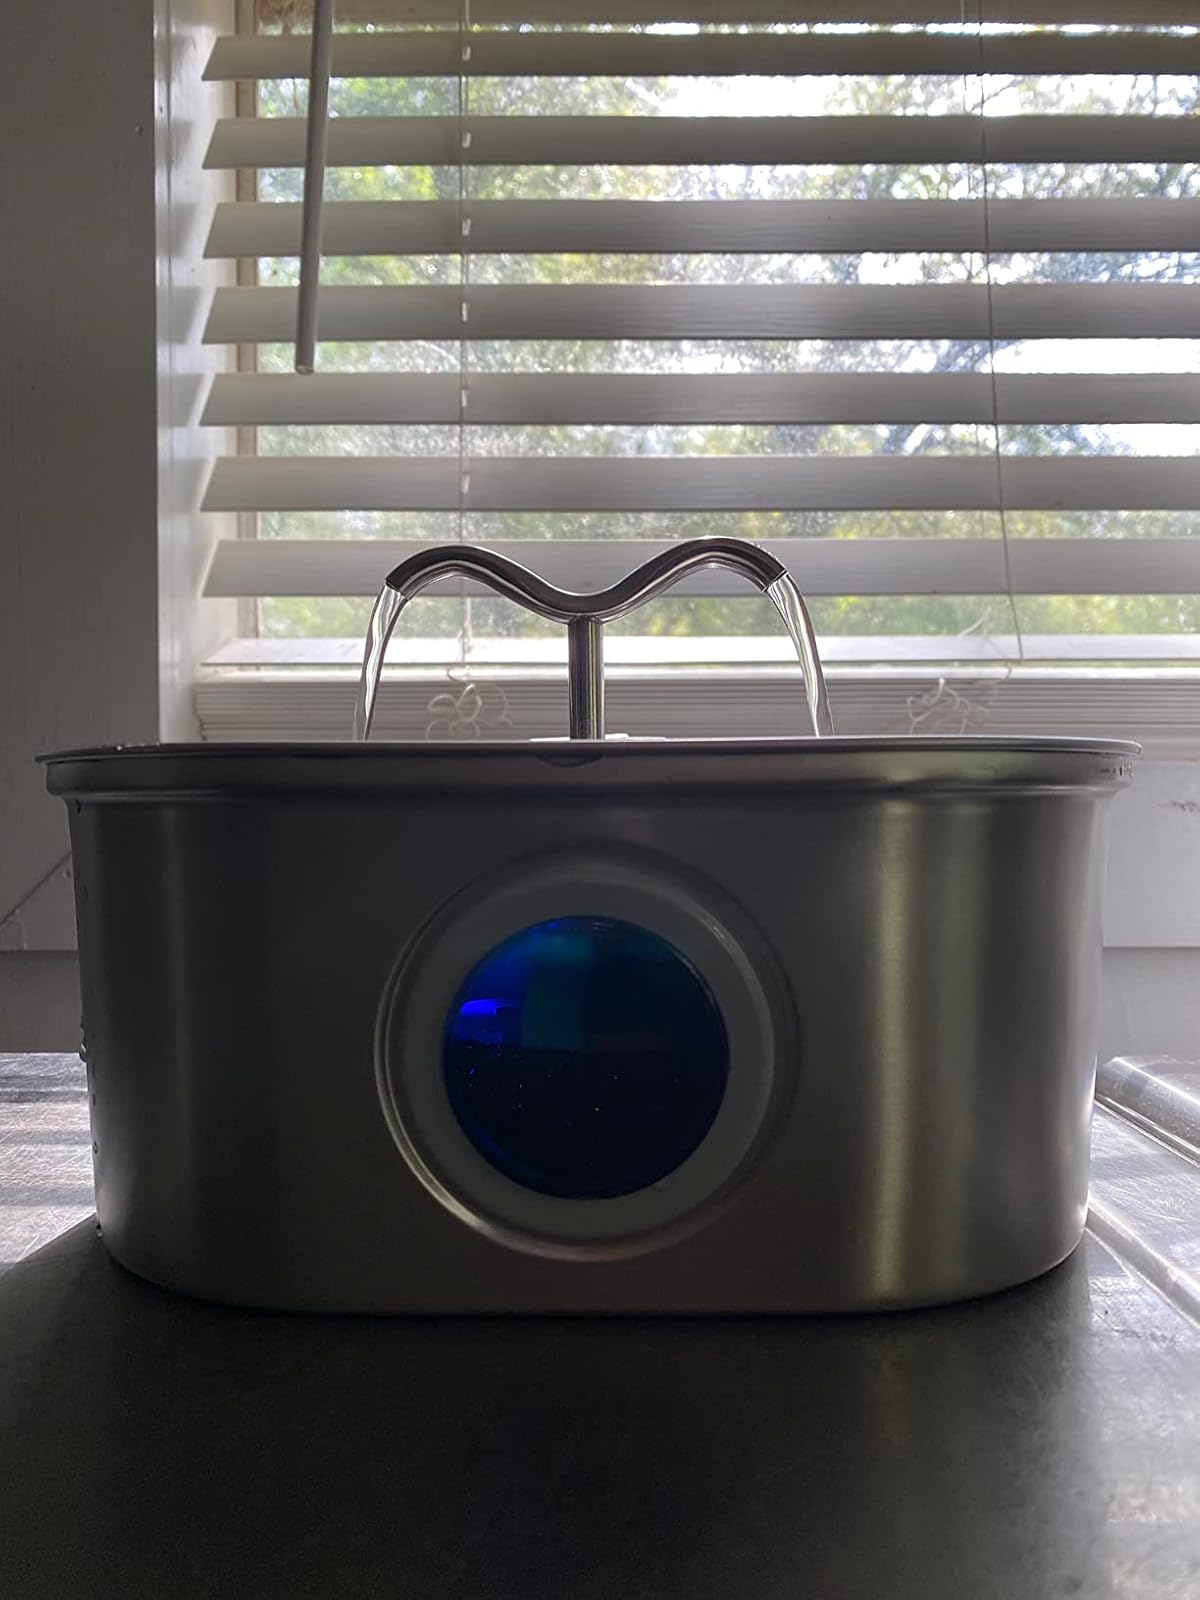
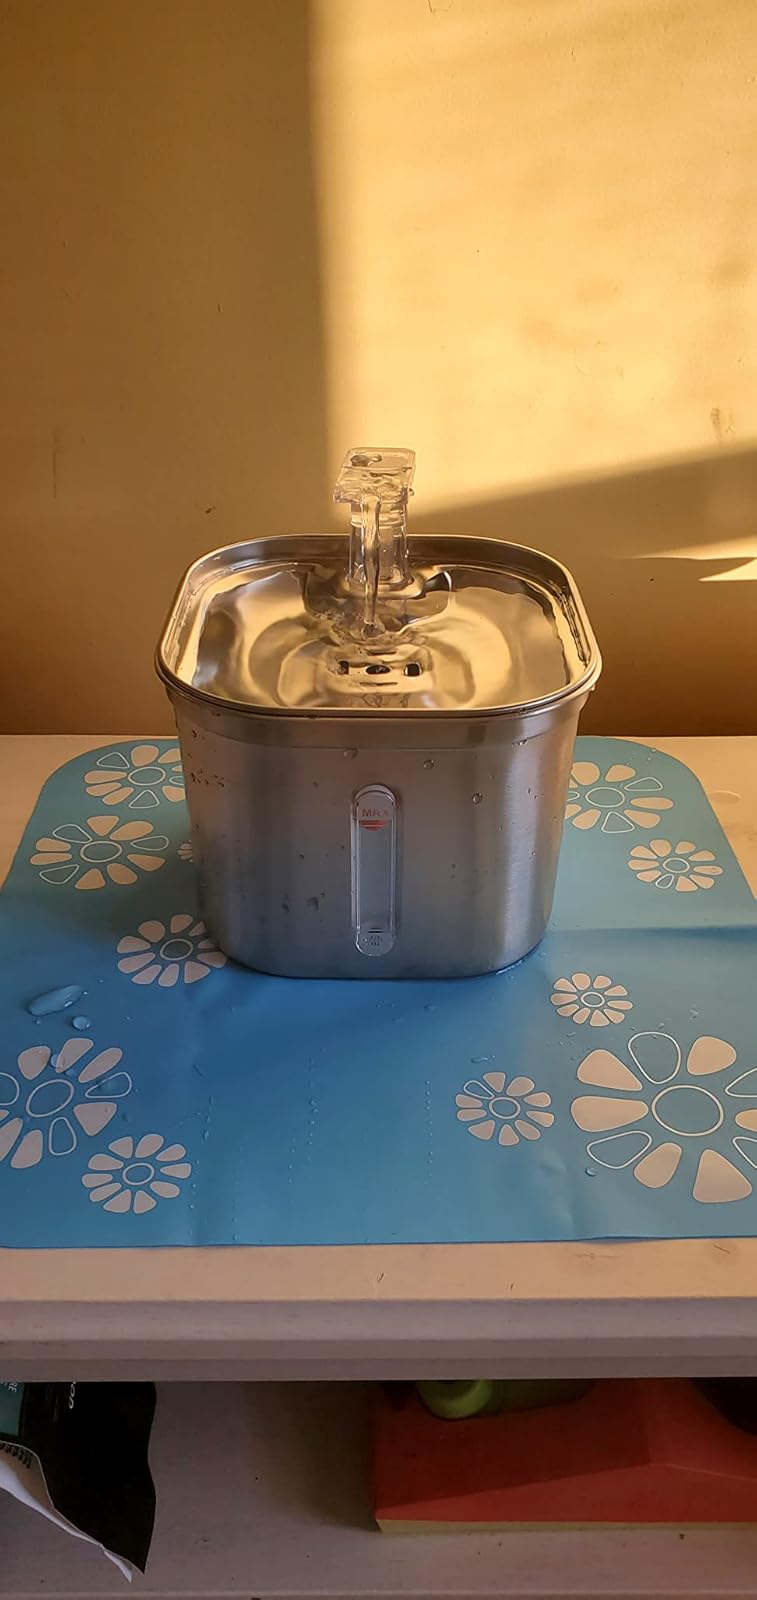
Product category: items_bowl
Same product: no